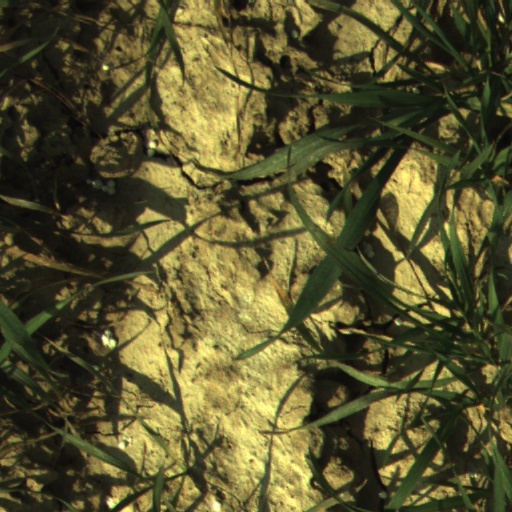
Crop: wheat